Sky position (RA, Dec in degrees): 329.856, 1.047
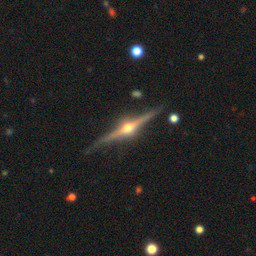
Galaxy morphology: Edge-on Galaxies with Bulge